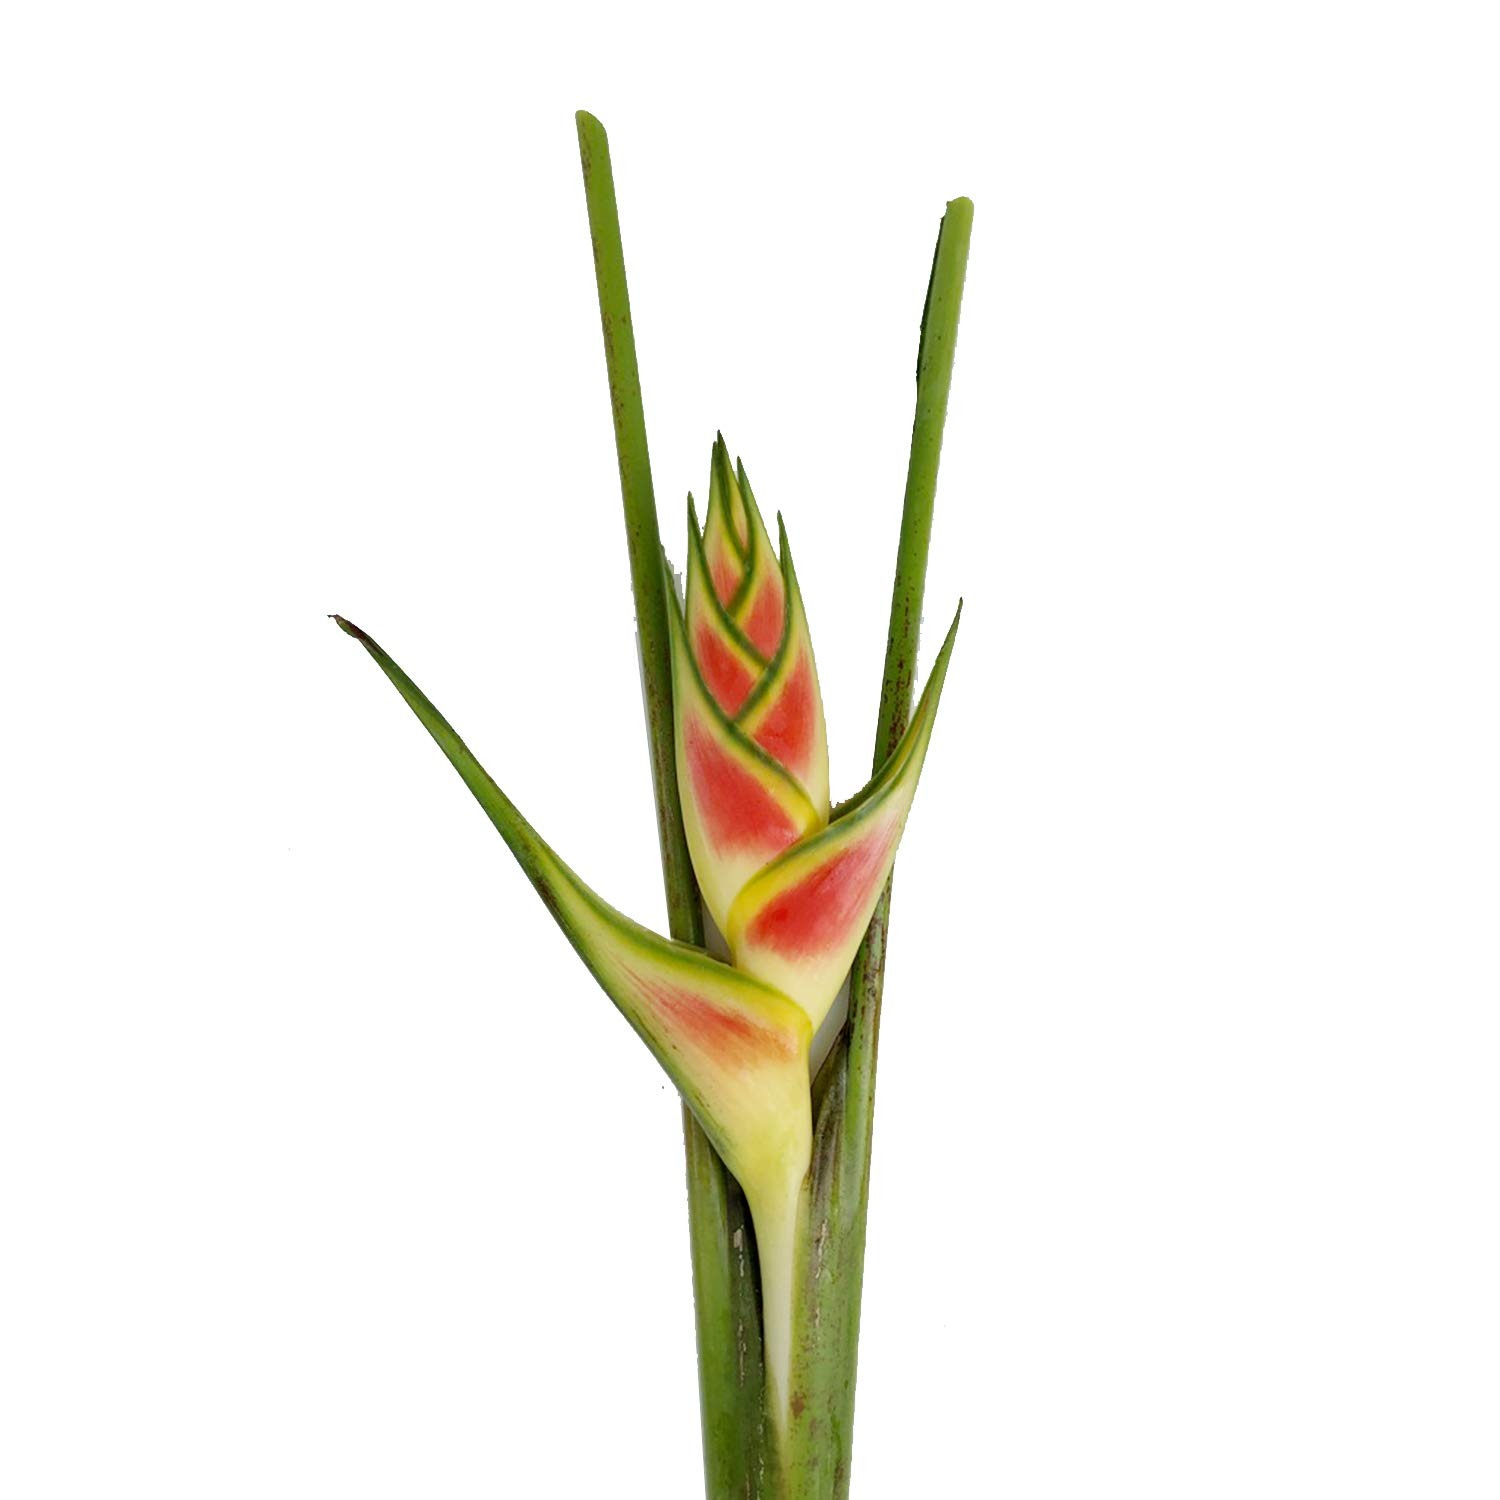
Item Name: Bloomingmore | Heliconia Wagneriana, Yellow | Home, Office, Wedding Decor, DIY, Party Event, Housewarming, Teacher and Engagement
Bullet Point 1: BLOOM SELECTIONS: 4 Heliconia Wagneriana, Yellow
Bullet Point 2: STEM LENGTH Approximately 39 in / 100 cm
Bullet Point 3: CARE AND HANDLING - Before your flowers ship, they are prepared with proper hydration methods. To ensure your flowers thrive, simply follow these care steps upon arrival: remove your bouquet from its wrap and place them in a vase filled with fresh luke warm water.
Bullet Point 4: DELIVER AT YOUR CONVENIENCE: Place your orders any day, by 2 PM EST to receive your items in 6 days.
Bullet Point 5: SATISFACTION GUARANTEED: We stand behind the quality of our products. If you're not completely satisfied, contact us for a refund or replacement. Digital pictures required.
Product Description: The Heliconia Wagneriana features bright hues of red and yellow on green waxy bracts. On a single stem, their breathtaking blooms come from a cluster of banana-like leaves. These brilliant colorful flowers will be a bright addition to your arrangements making your event, home or office feel like a tropical paradise. <br><br>✅ Note. Please allow for small discrepancies in the color hue due differences in monitor resolution and subtle climatic changes during growing season.<br><br>✅ The box will include care instructions to help make the flowers long lasting. Before your flowers ship, they are prepared with proper hydration methods. If your flowers appear sleepy and thirsty, it is normal.
Value: 4.0
Unit: Count

Price: 68.98